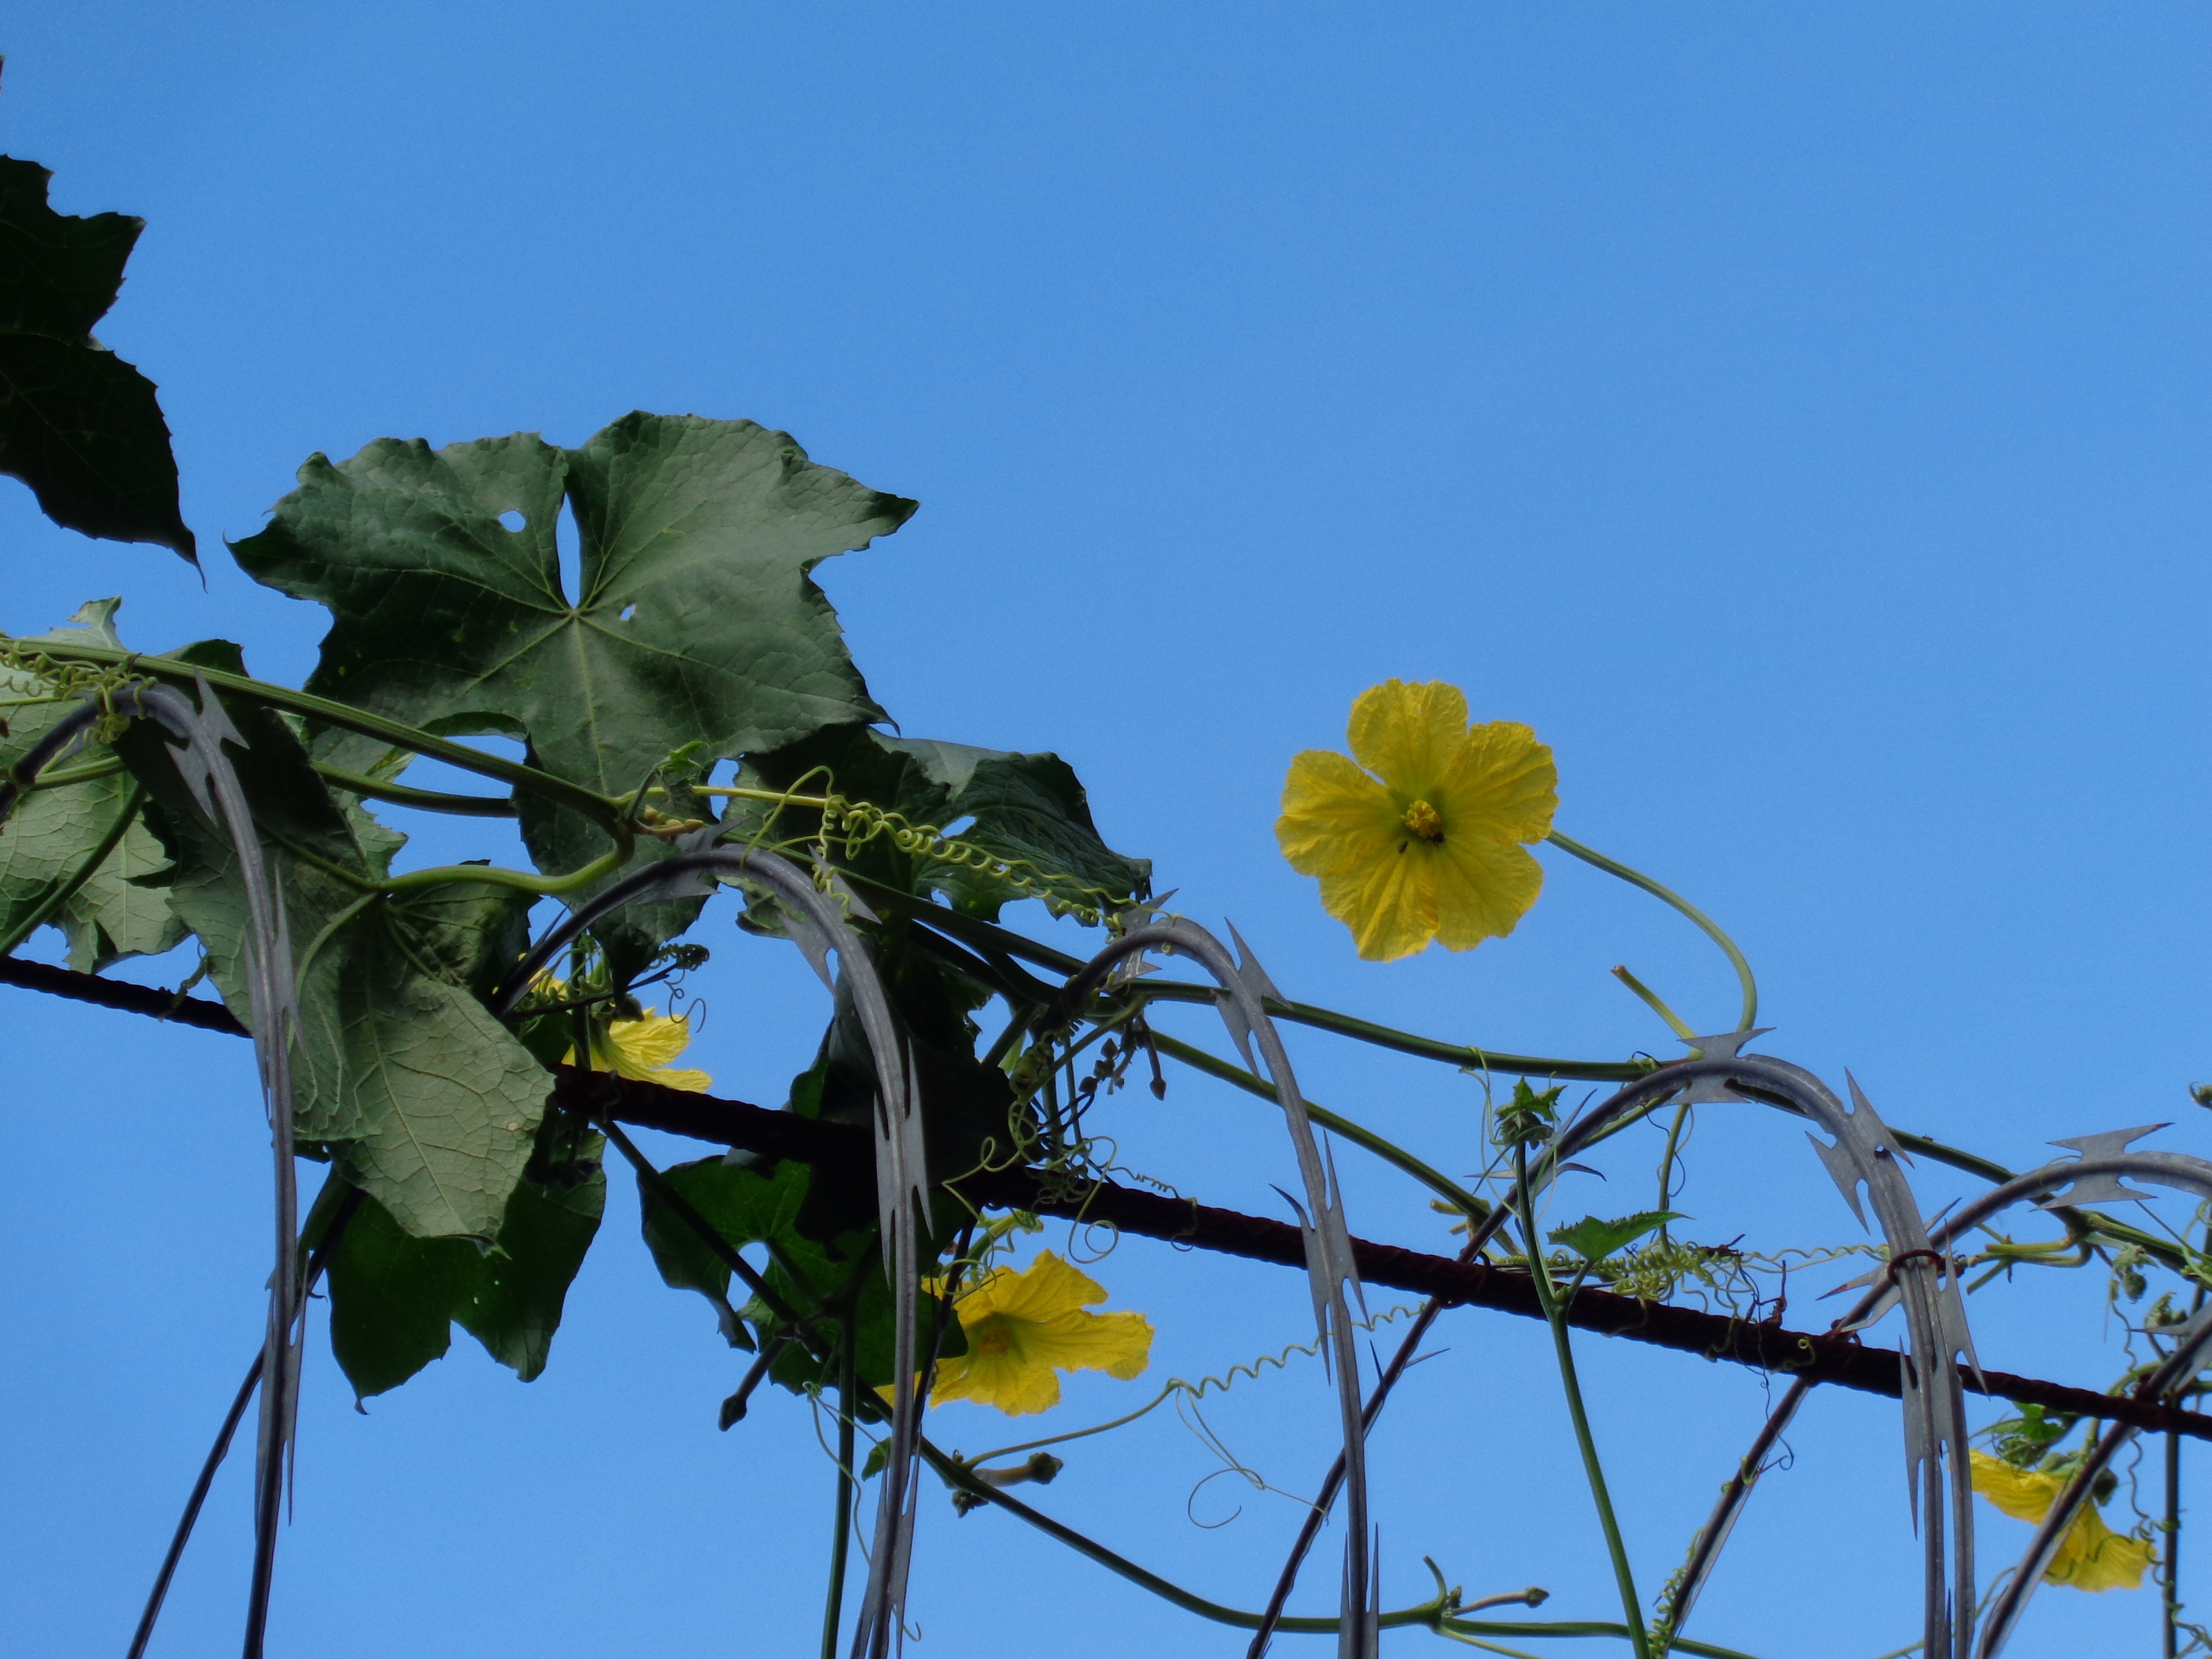
tree, nature, branch, blossom, plant, sky, sunlight, leaf, flower, green, yellow, flora, flowering plant, plant stem, land plant